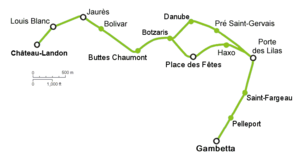
Dans son schéma directeur, la région Île-de-France propose un raccordement des actuelles lignes 3 bis et 7 bis du réseau métropolitain de Paris. La nouvelle ligne suivrait un court parcours à l'est de Paris, dans les 10ᵉ, 19ᵉ et 20ᵉ arrondissements.
Haxo est une station du métro parisien jamais ouverte située sous le boulevard Sérurier dans le 19ᵉ arrondissement de Paris, sur la voie de raccordement entre les lignes 3 bis, à la station Porte des Lilas, et 7 bis, à la station Place des Fêtes.